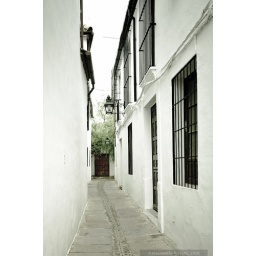
Old narrow street and white buildings in the Jewish quartier of Cordoba, Andalusia